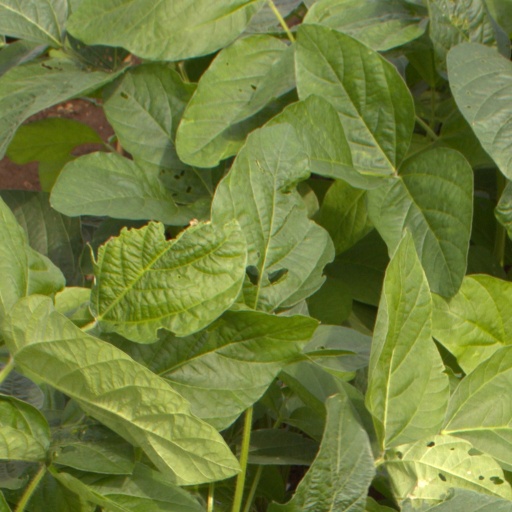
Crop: soybean